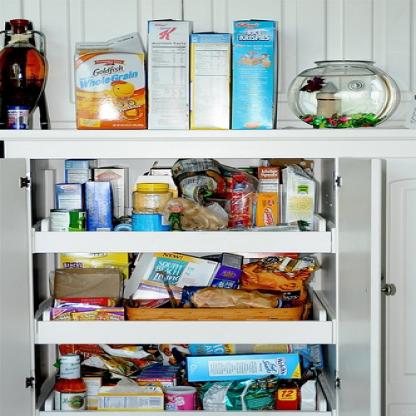
Scene: Indoor